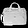
Label: Bag